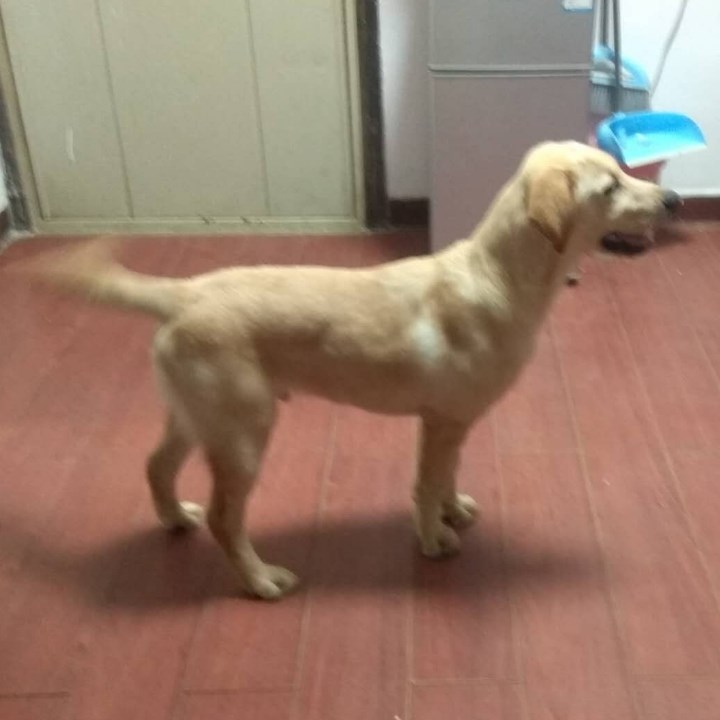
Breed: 3580-n000122-Labrador_retriever